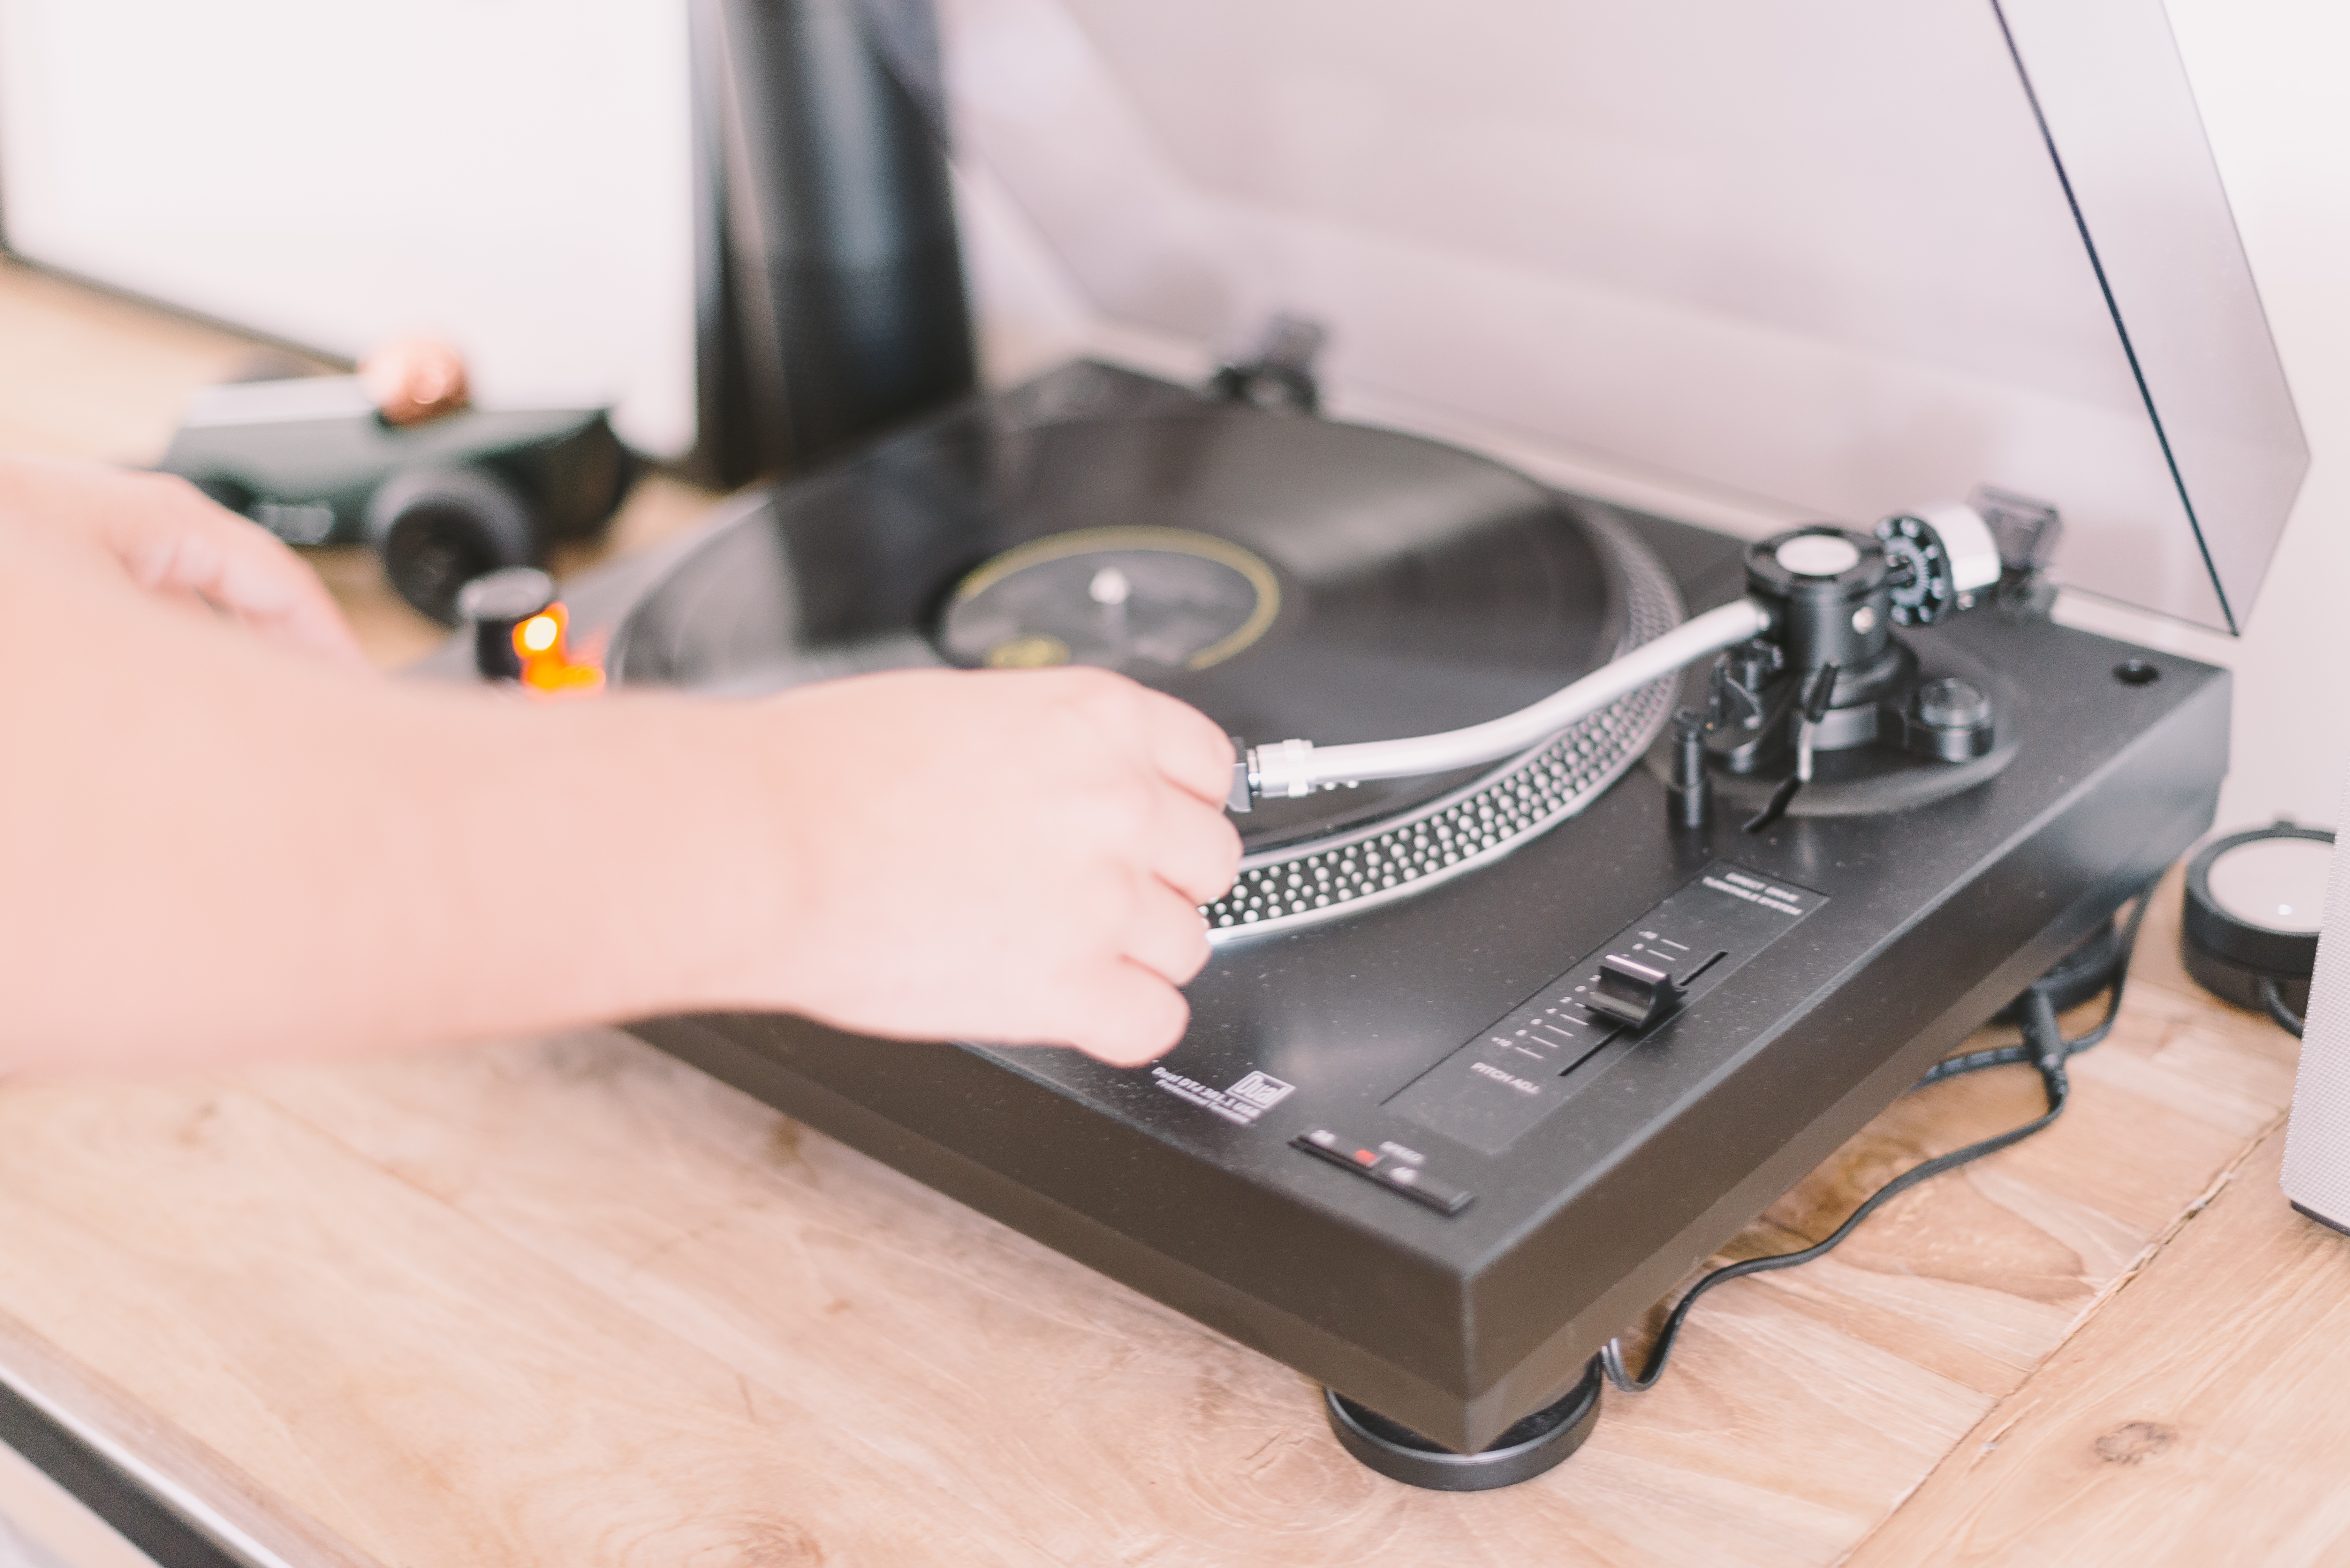
person, vinyl, turntable, musician, laser, wooden table, hands, music player, optical instrument